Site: brandenburg
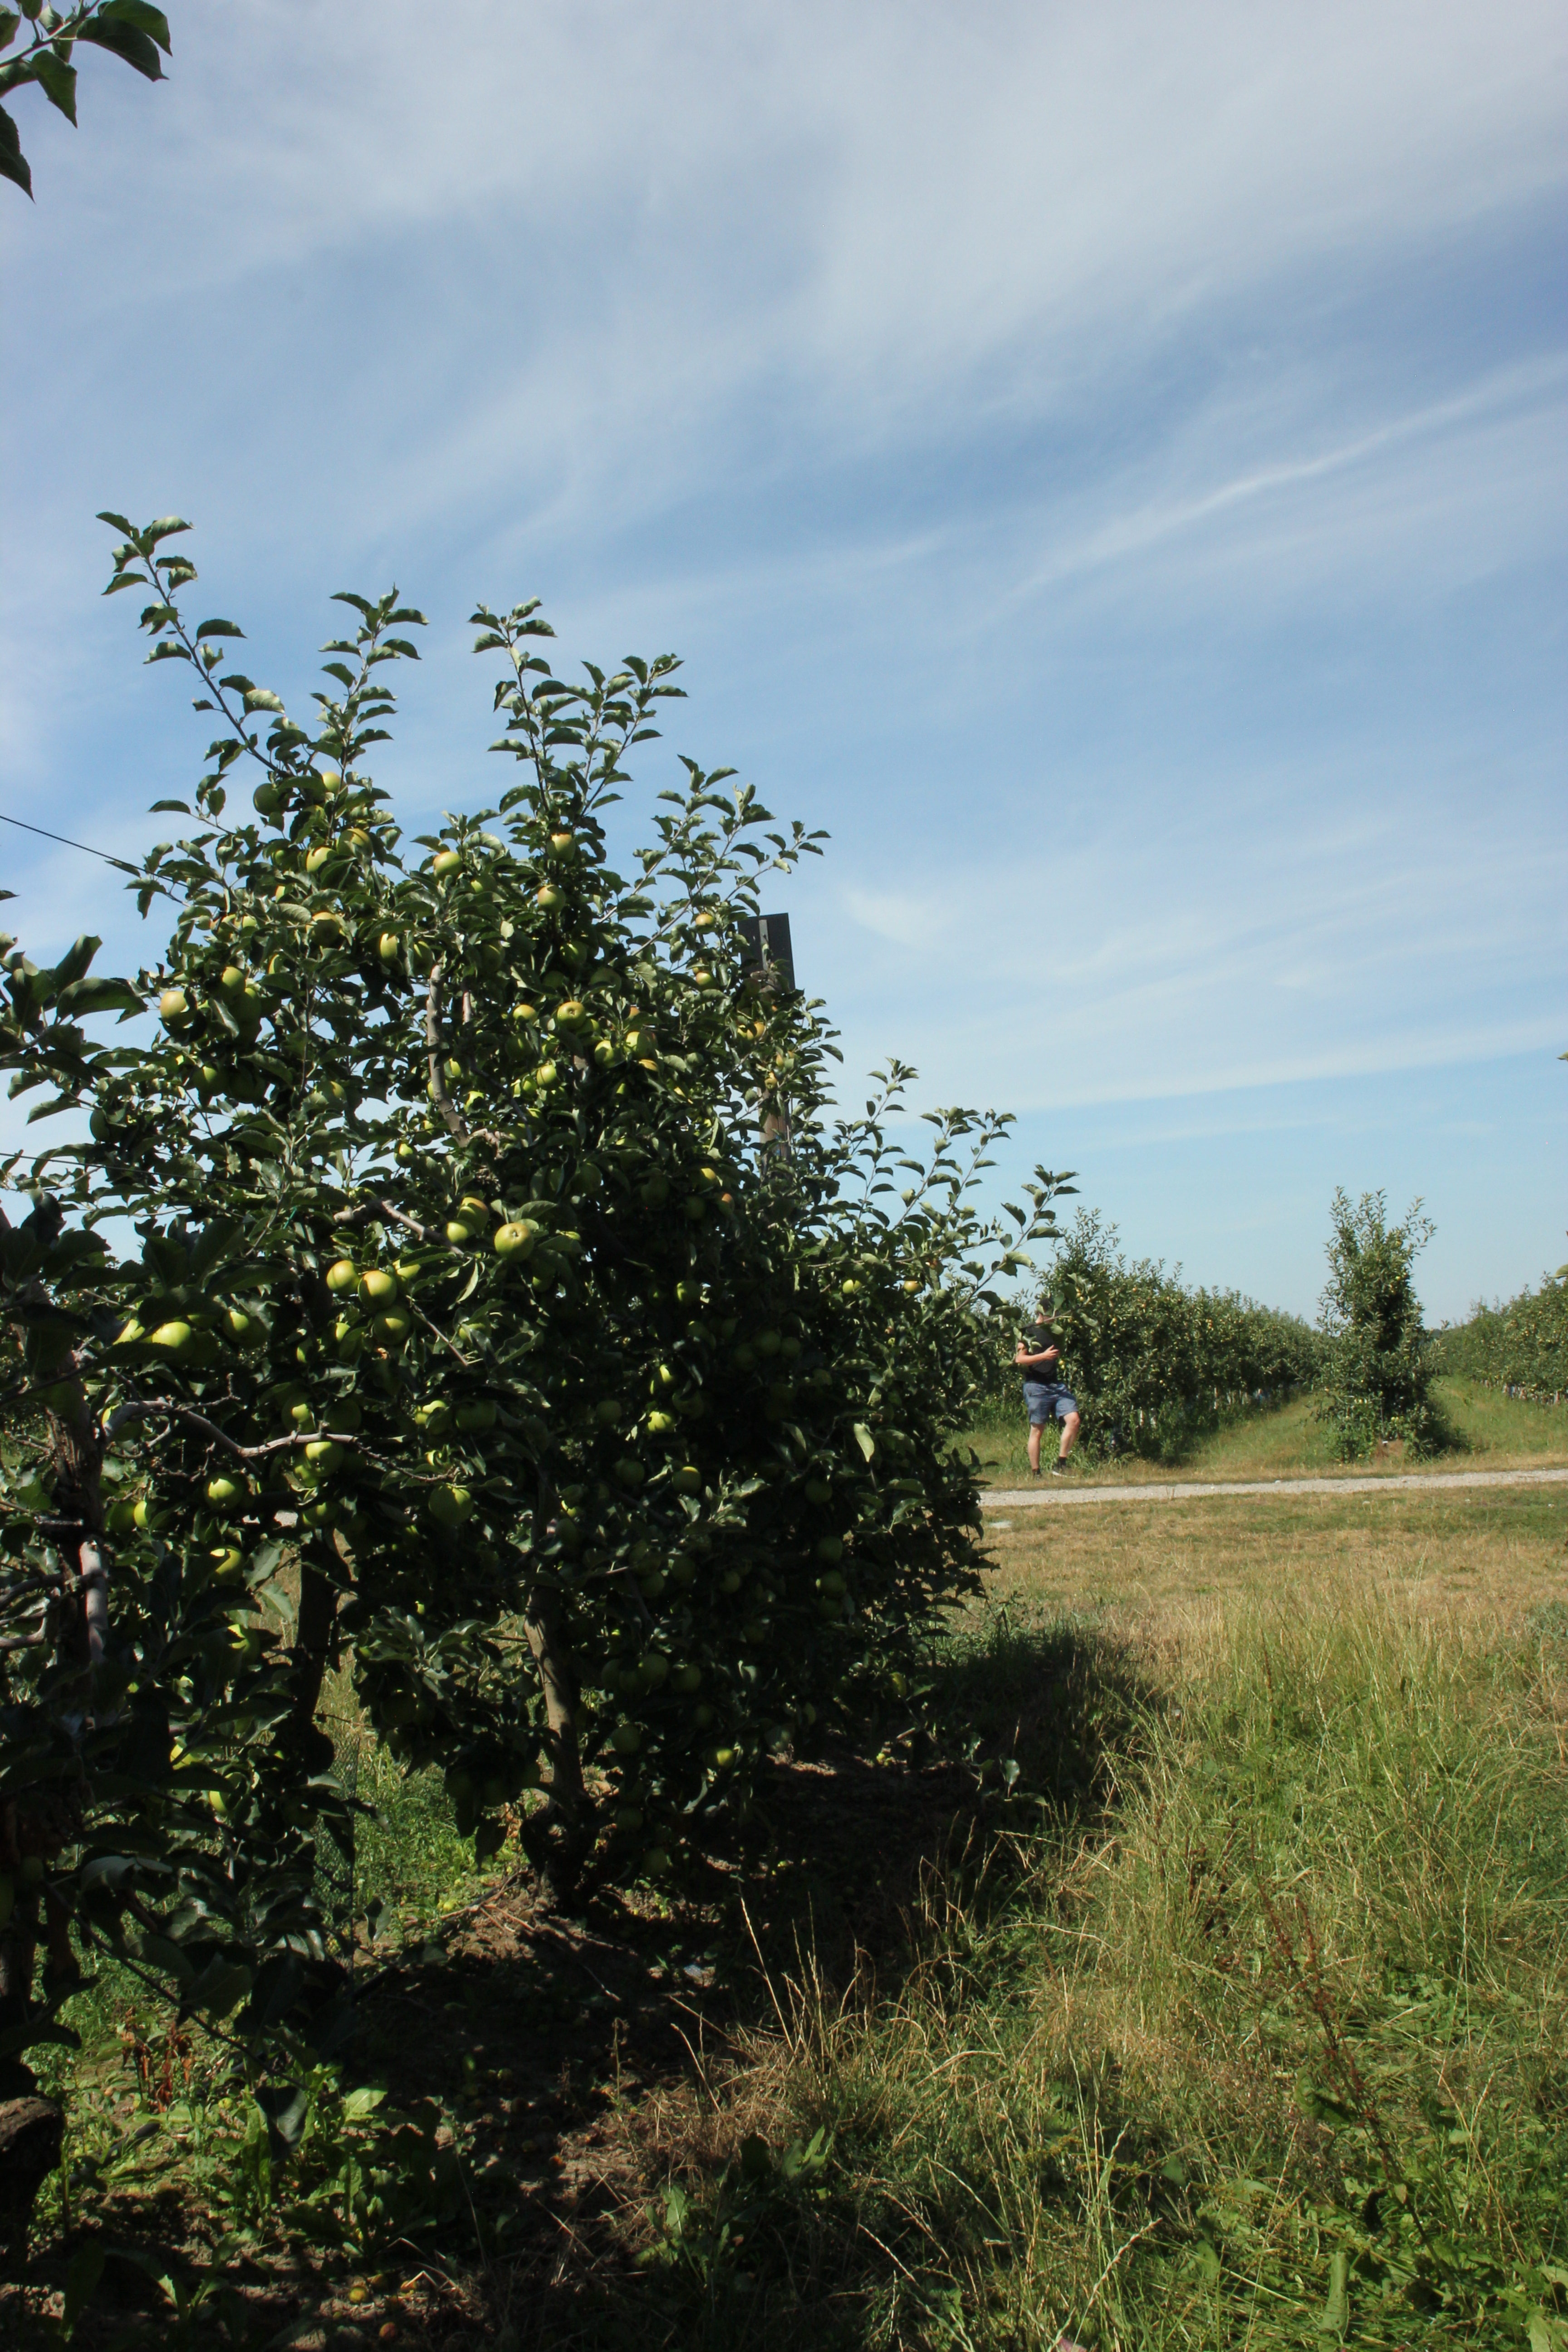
Growth stage (BBCH 77): Development of fruit